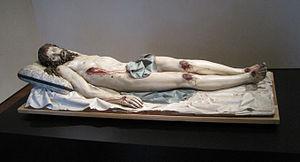
Le musée national de la Sculpture se trouve dans la ville de Valladolid. Il abrite des œuvres réalisées entre le bas Moyen Âge et le XIXᵉ siècle ainsi qu'un grand nombre de toiles de maîtres. Il est particulièrement renommé pour sa collection de sculpture polychrome de la Renaissance et du baroque espagnol, considérée comme l'une des plus originales d’Europe.